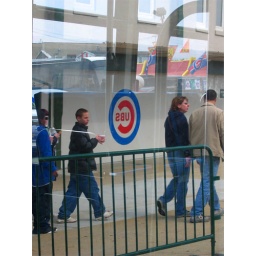
A Wrigley Field wall is reflected in the window of a CTA bus waiting to depart after a Cubs loss.